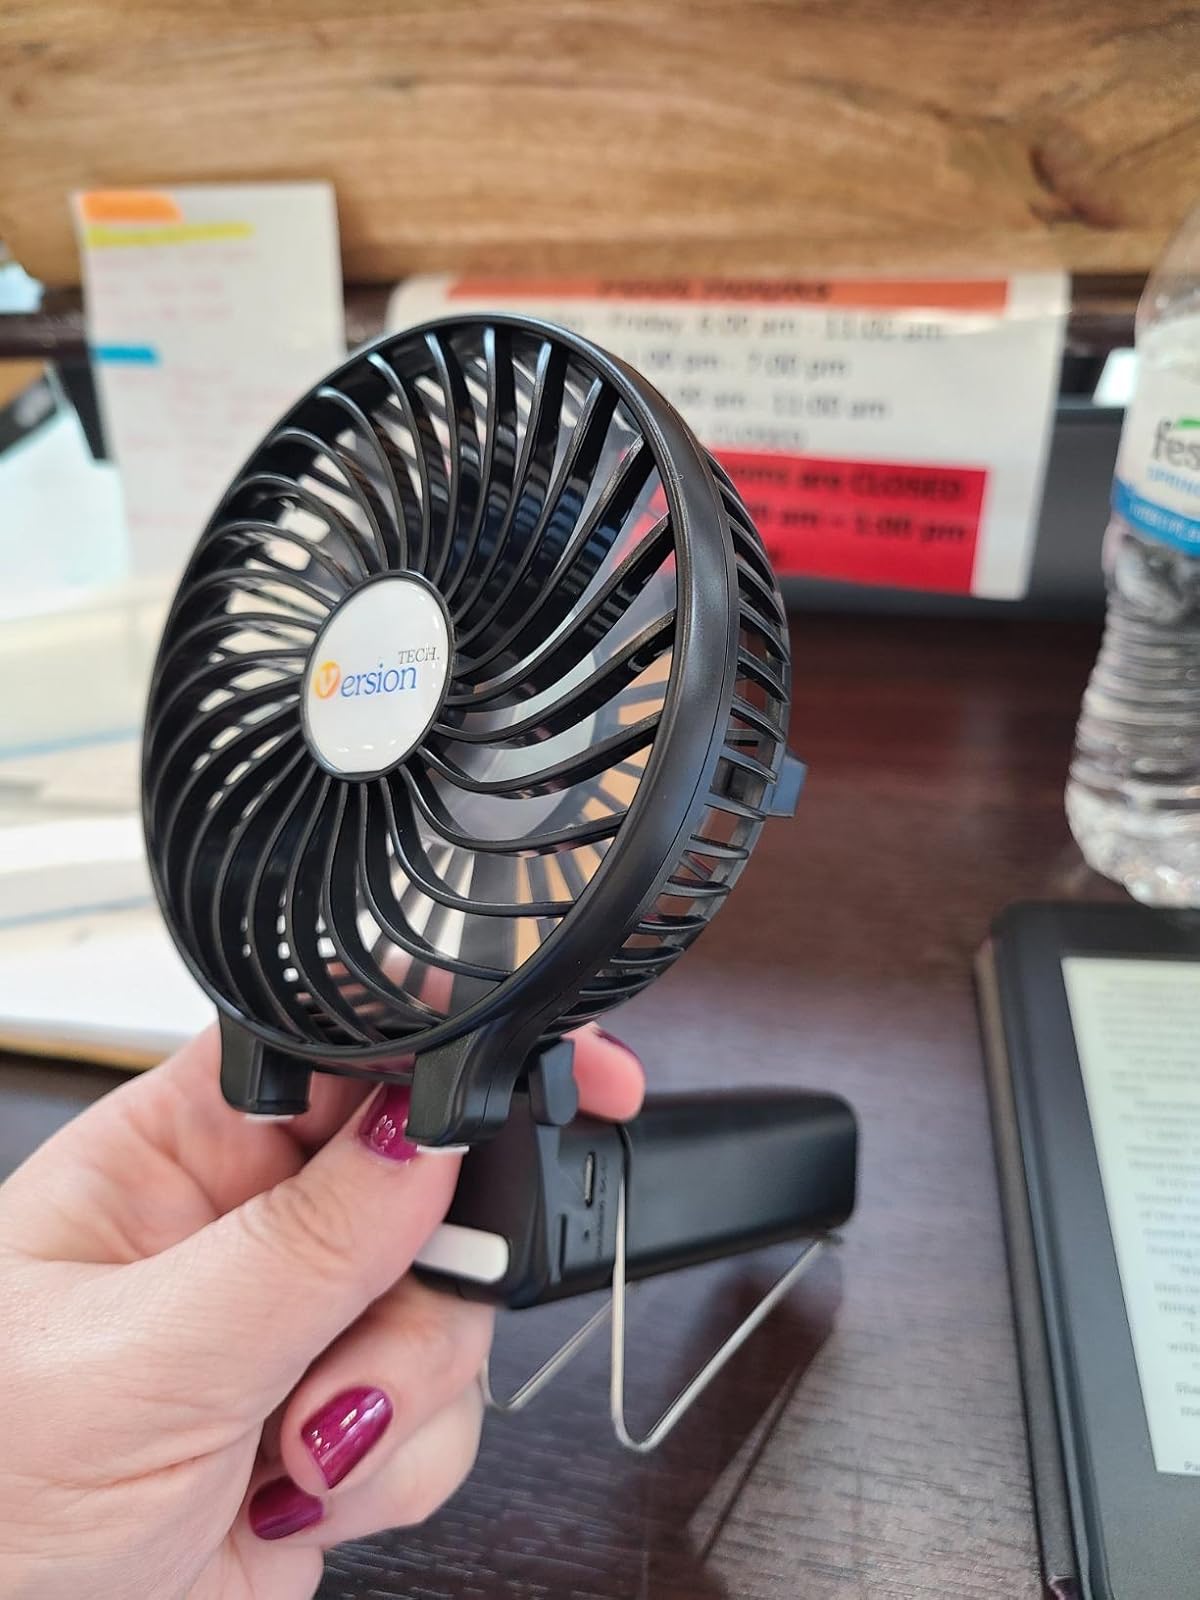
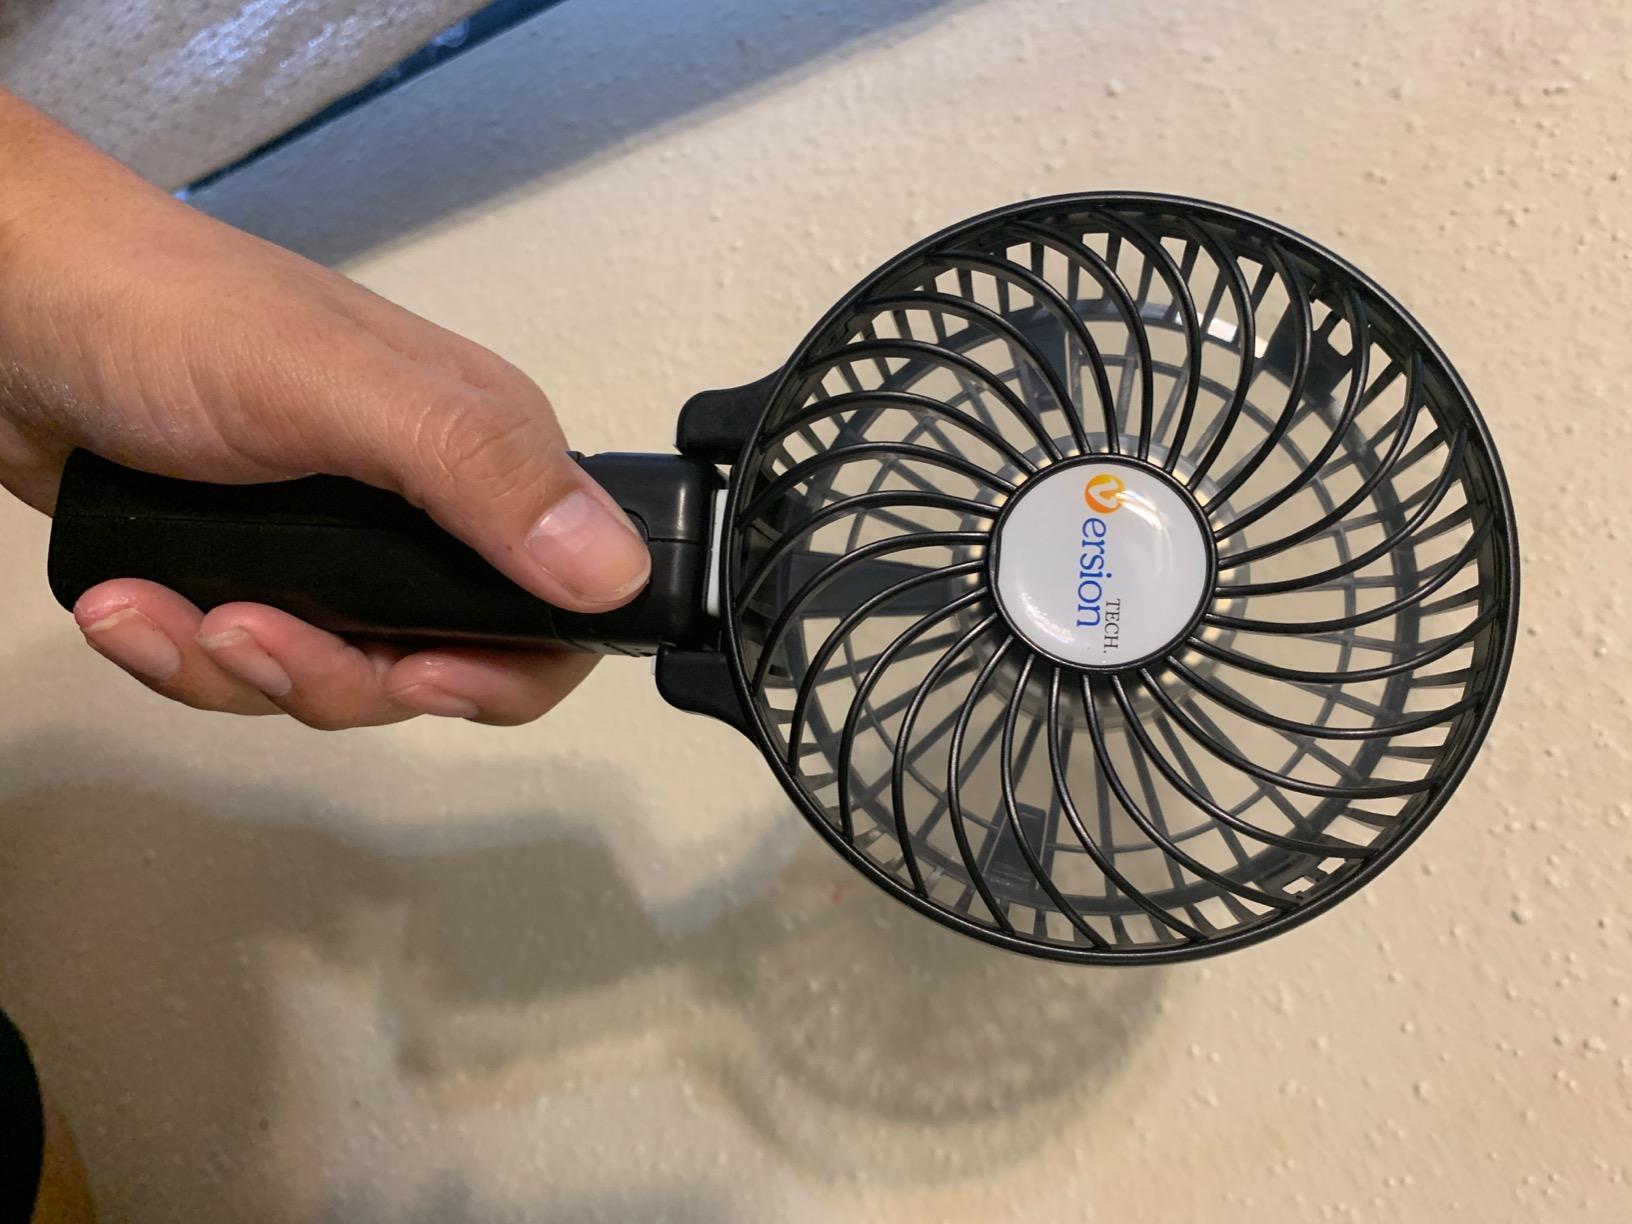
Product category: fan
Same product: yes